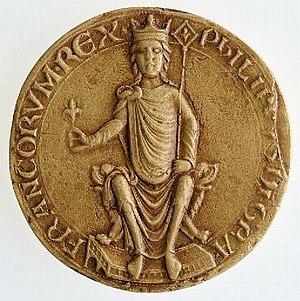
Le garde des sceaux de France est un officier de la monarchie française sous l'Ancien Régime, et depuis 1848, le garde des Sceaux est l'autre nom du ministre de la Justice, un membre du gouvernement chargé des services de la Chancellerie.
Dans les institutions de l’Ancien Régime en France, l’Audience des sceaux est une séance solennelle durant laquelle les lois du roi sont scellées afin d’être envoyées aux bailliages et sénéchaussées du royaume et pour y être appliquées par ces juridictions.
Le château de Rouen est construit de 1204 à 1210 sur la colline Bouvreuil à Rouen, capitale du duché de Normandie, par Philippe Auguste, roi de France, à la suite de la conquête en 1204 du duché sur Jean sans Terre, duc de Normandie et roi d'Angleterre, et en remplacement du palais ducal de Rouen érigé par le duc Richard Iᵉʳ. Ce sera désormais la résidence des officiers royaux et celle du roi lorsqu'il séjournera à Rouen. Les premières mentions de séjours royaux datent du milieu du XIVe siècle. Le château sert alors de résidence royale jusqu'à Charles VII.
Le royaume de France est le nom historiographique donné à différentes entités politiques de la France au Moyen Âge et à l'époque moderne. Selon les historiens, la date de création du royaume est associée à un de ces trois événements majeurs : l'avènement de Clovis en 481 et l'extension des royaumes francs, le partage de l'Empire carolingien en 843 et l'élection d'Hugues Capet en 987. Il prend fin lors de la Révolution française en 1792 avant de réapparaître brièvement de 1814 à 1848.
Le Grand Sceau de France est le sceau officiel de la République française. Il est l'œuvre de l'artiste Jacques-Jean Barre.